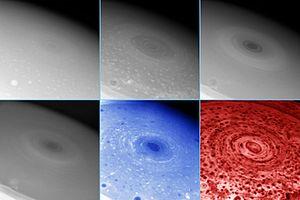
L'œil d'un cyclone tropical est une zone de vents calmes et de temps clément siégeant en général au centre de la circulation cyclonique. Il est délimité par le mur de l'œil, un mur d'orages où les conditions météorologiques sont les plus extrêmes. Il est plus ou moins circulaire et son diamètre caractéristique est de l'ordre de 30 à 60 kilomètres, bien que ce diamètre varie grandement selon l'intensité du système. La pression y est la plus basse du système mais la température en altitude est plus élevée que l'environnement, contrairement à une dépression classique qui a un cœur froid. Il arrive parfois à l'œil de ne pas être au centre et de tourner ou de se déplacer dans diverses directions autour du centre du cyclone. Les vagues convergent cependant en dessous de l’œil, rendant la mer très dangereuse.